Murau

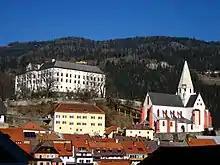
Murau Castle and St Matthew's parish church

"Murowe" itself, centre of the Styrian estates in the Mur valley held by the noble Liechtenstein family, was first mentioned in a 1250 deed. The famous minnesinger Ulrich von Liechtenstein (d. 1275) from nearby Frauenburg had a castle erected at Murau which was again demolished when the Bohemian king Ottokar II occupied the Styrian lands upon his victory at Kressenbrunn in 1260. Ulrich had to cede his estates to the king and was temporarily arrested in Moravia.